Michel Ancel

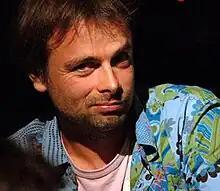
Ancel in 2007

Michel Ancel (born 29 March 1972) is a retired Monégasque-French video game designer. He is best known for creating the "Rayman" franchise and was the lead designer or director for several of the games, including "Rayman Origins" and its sequel "Rayman Legends". He is also known for the critically acclaimed video game "Beyond Good & Evil", as well as for "King Kong", based on Peter Jackson's 2005 film of the same name. In 2017, he began work on "Beyond Good and Evil 2", although he left the project in 2020.